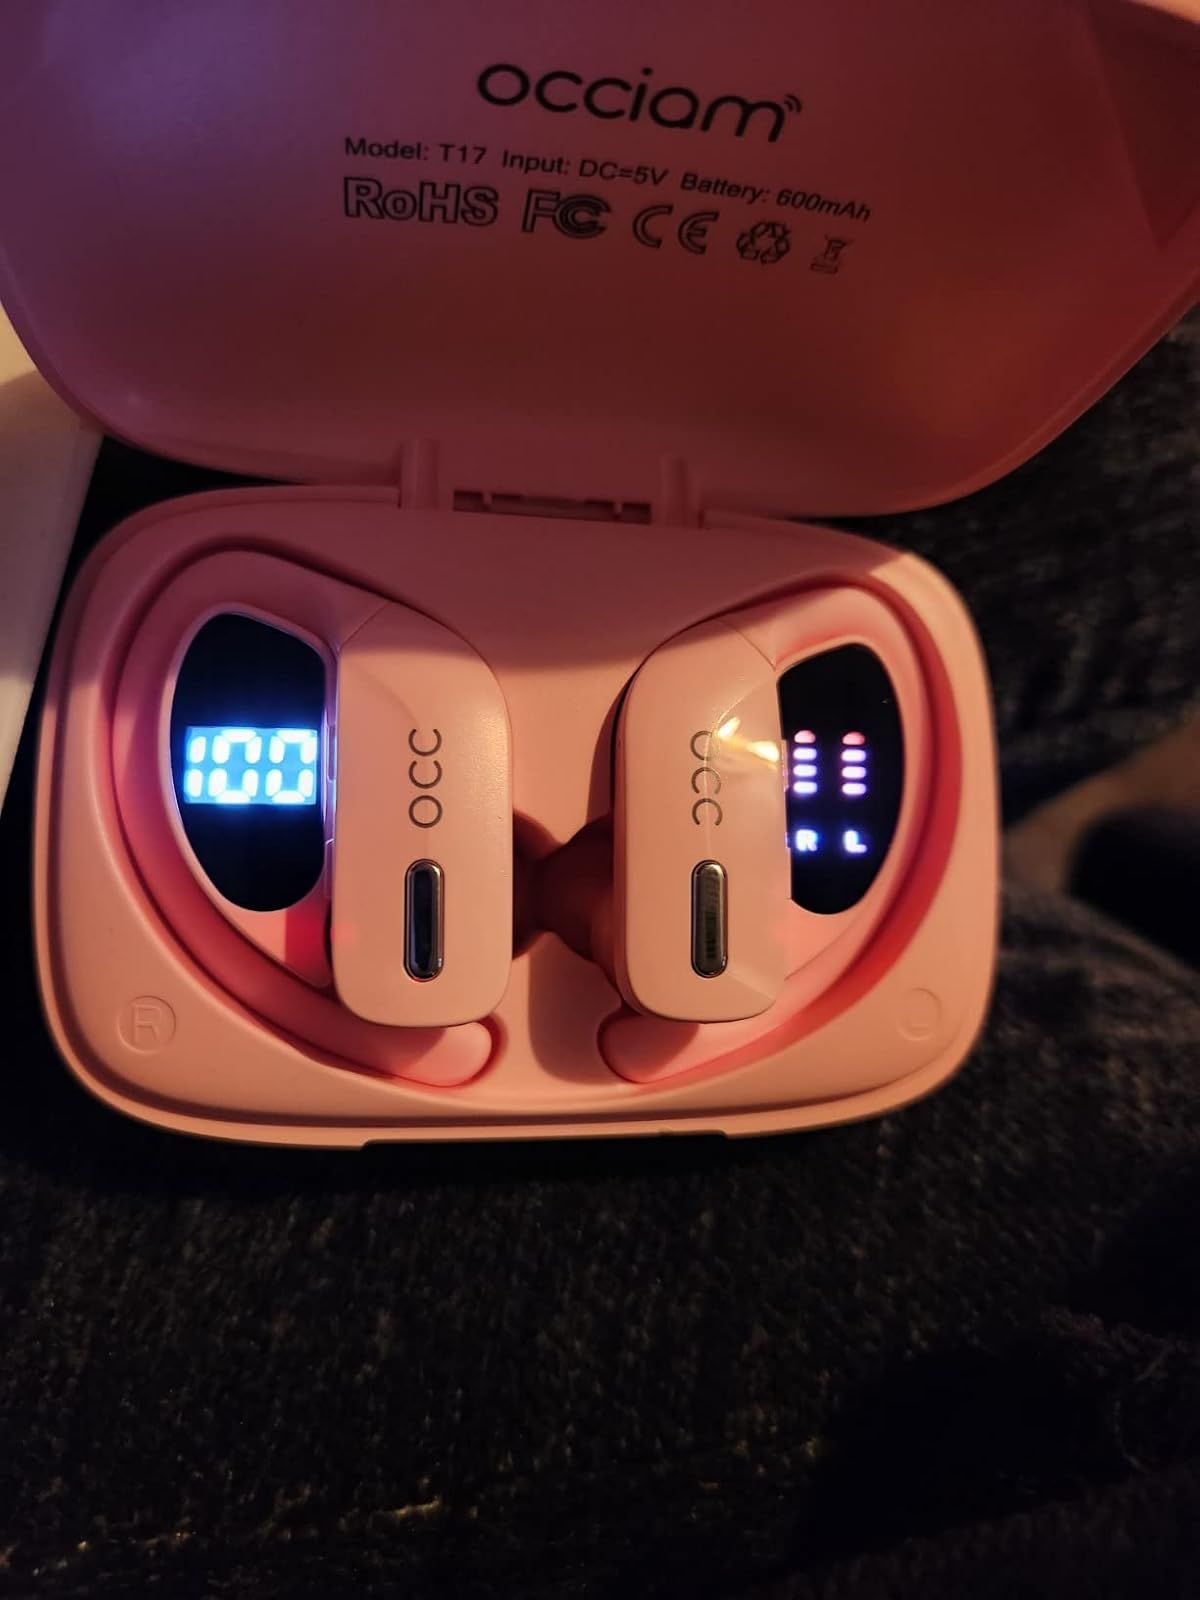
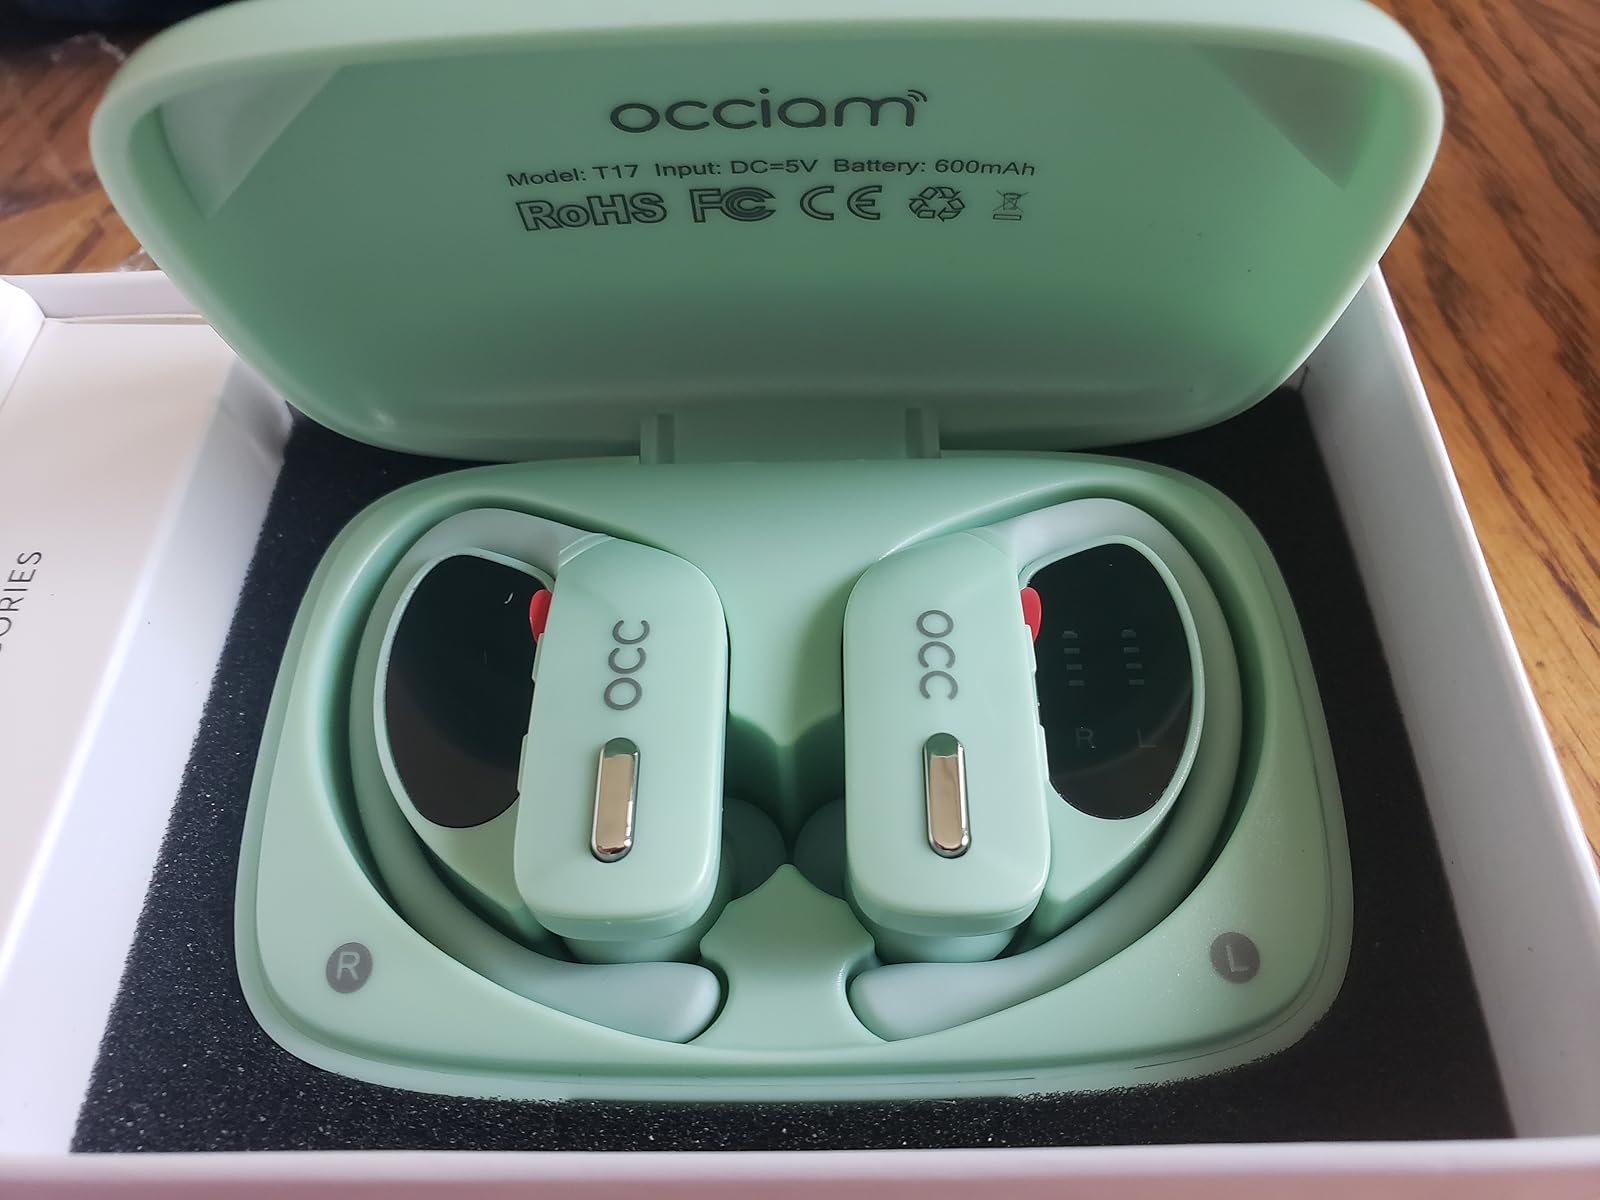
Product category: earbuds
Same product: no